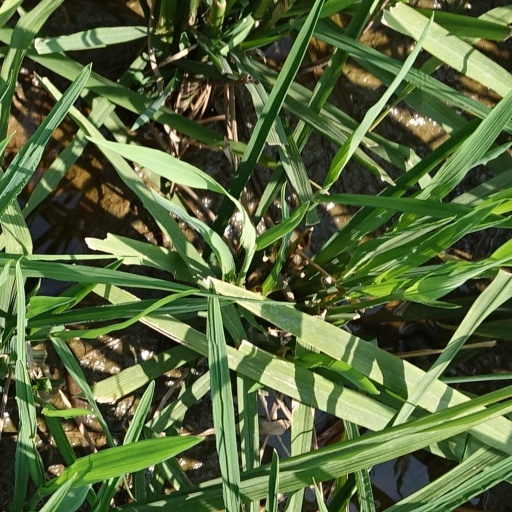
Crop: rice